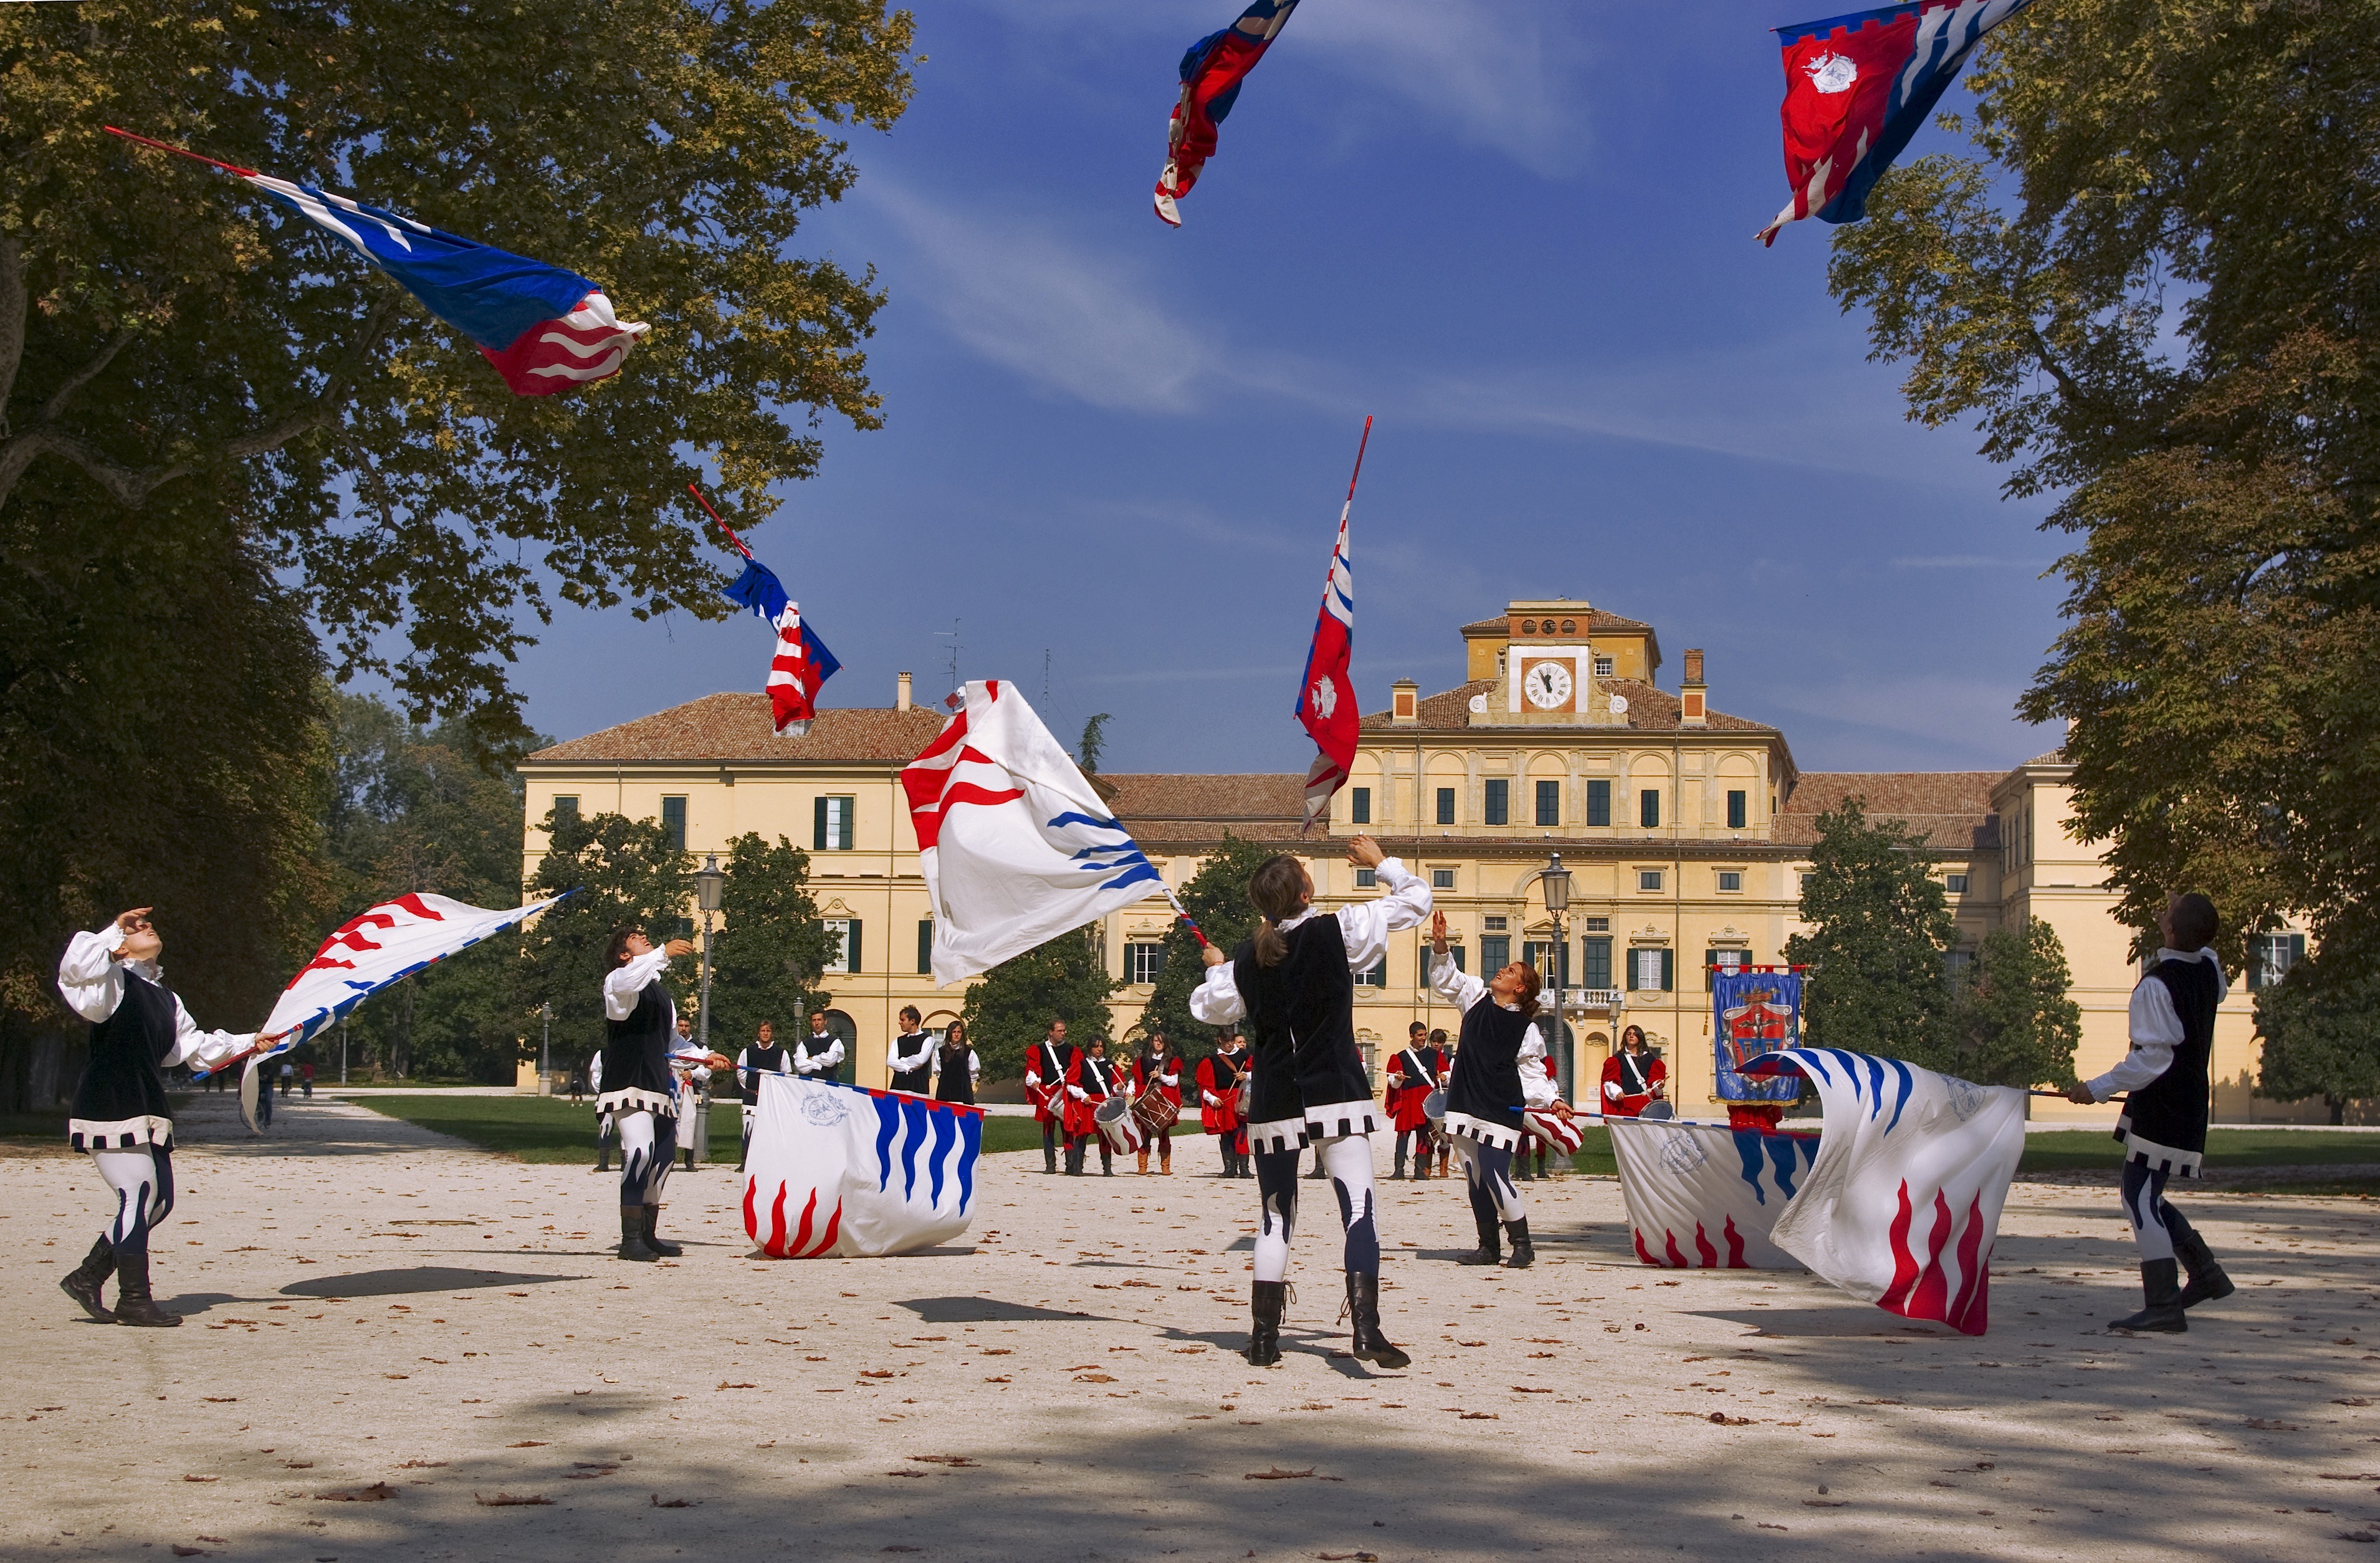
landscape, sky, italy, toy, performing, festival, girls, clouds, buildings, boys, flags, entertainment, twirling, parma